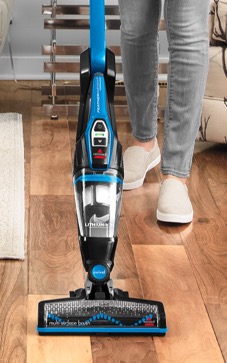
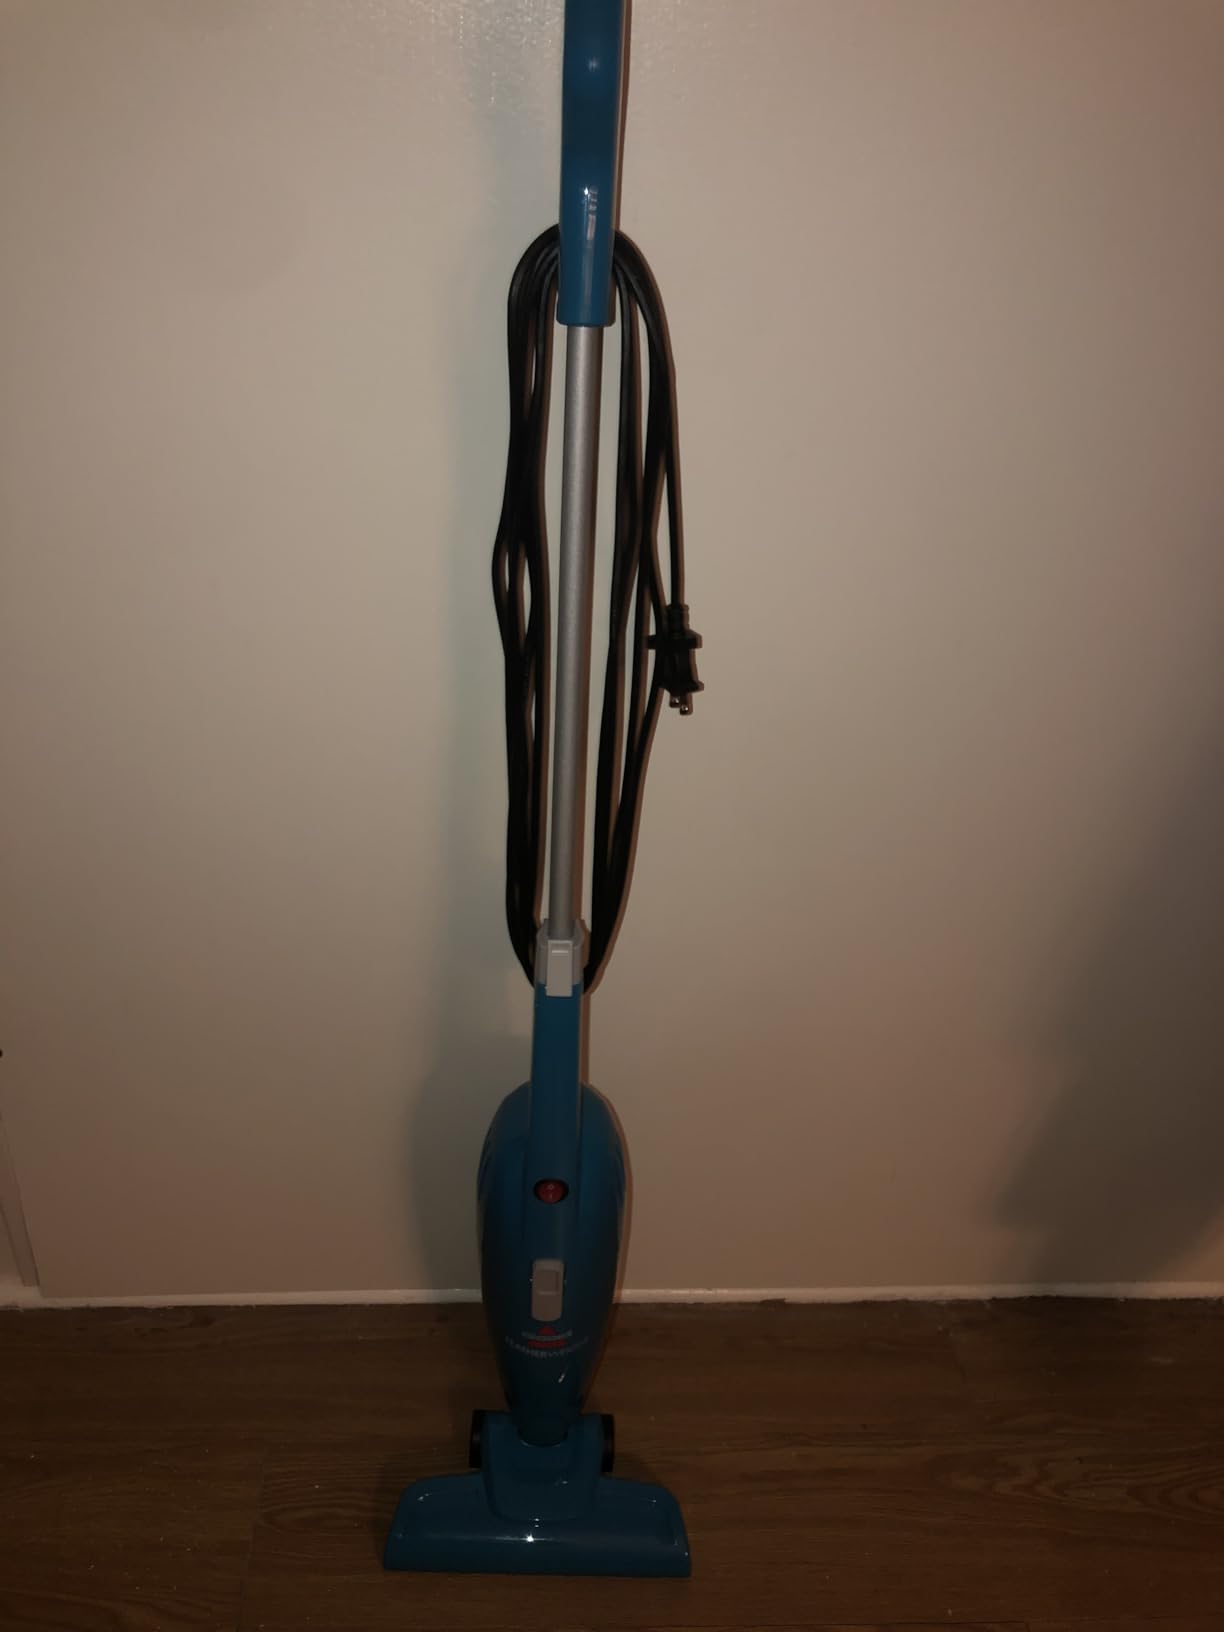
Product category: items_vacuum
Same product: no